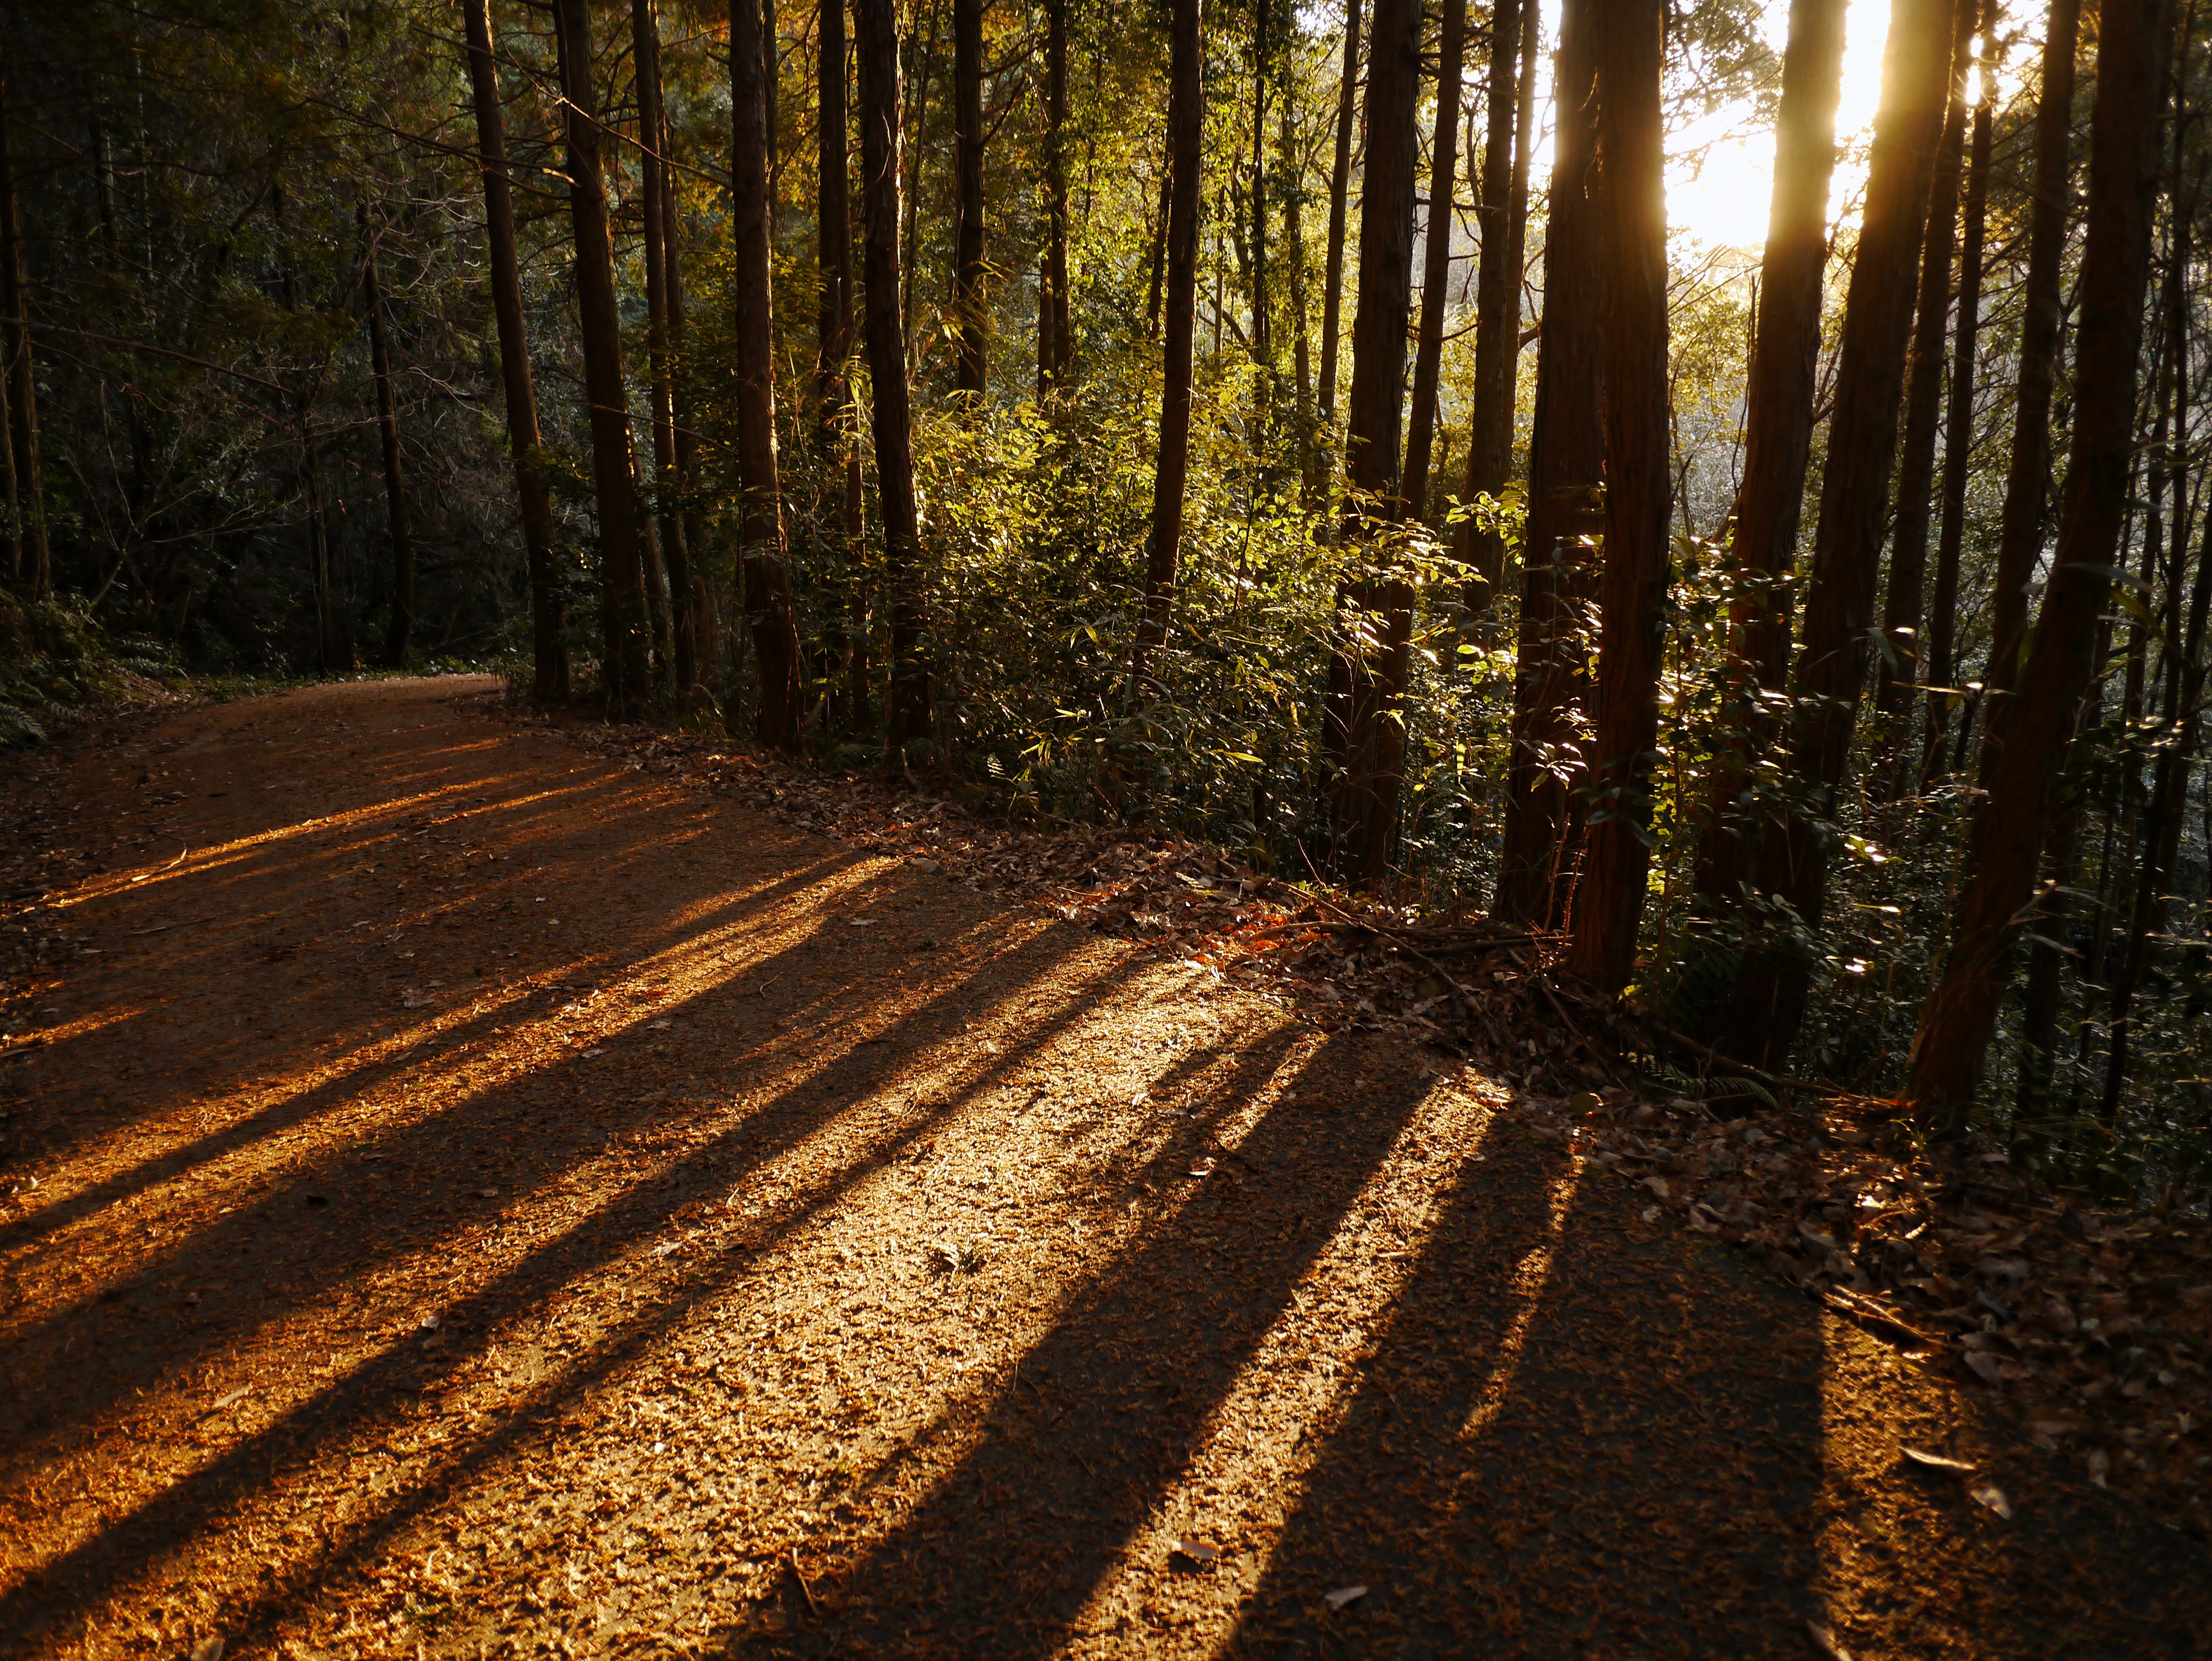
landscape, tree, nature, forest, wilderness, mountain, light, plant, wood, trail, sunlight, morning, leaf, autumn, shadow, soil, darkness, japan, season, woods, woodland, habitat, fallen leaves, ecosystem, arboretum, natural environment, atmospheric phenomenon, woody plant